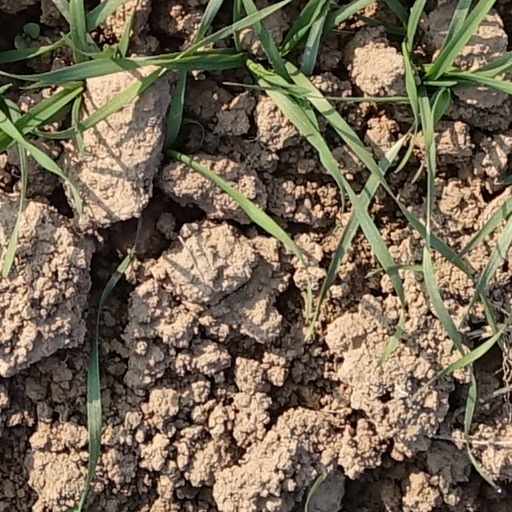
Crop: wheat